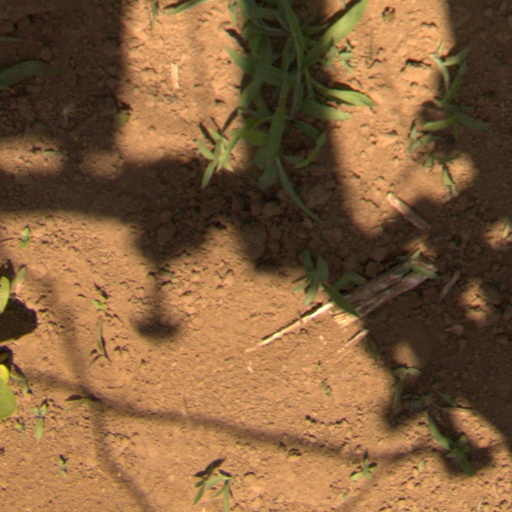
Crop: Jerusalem artichoke